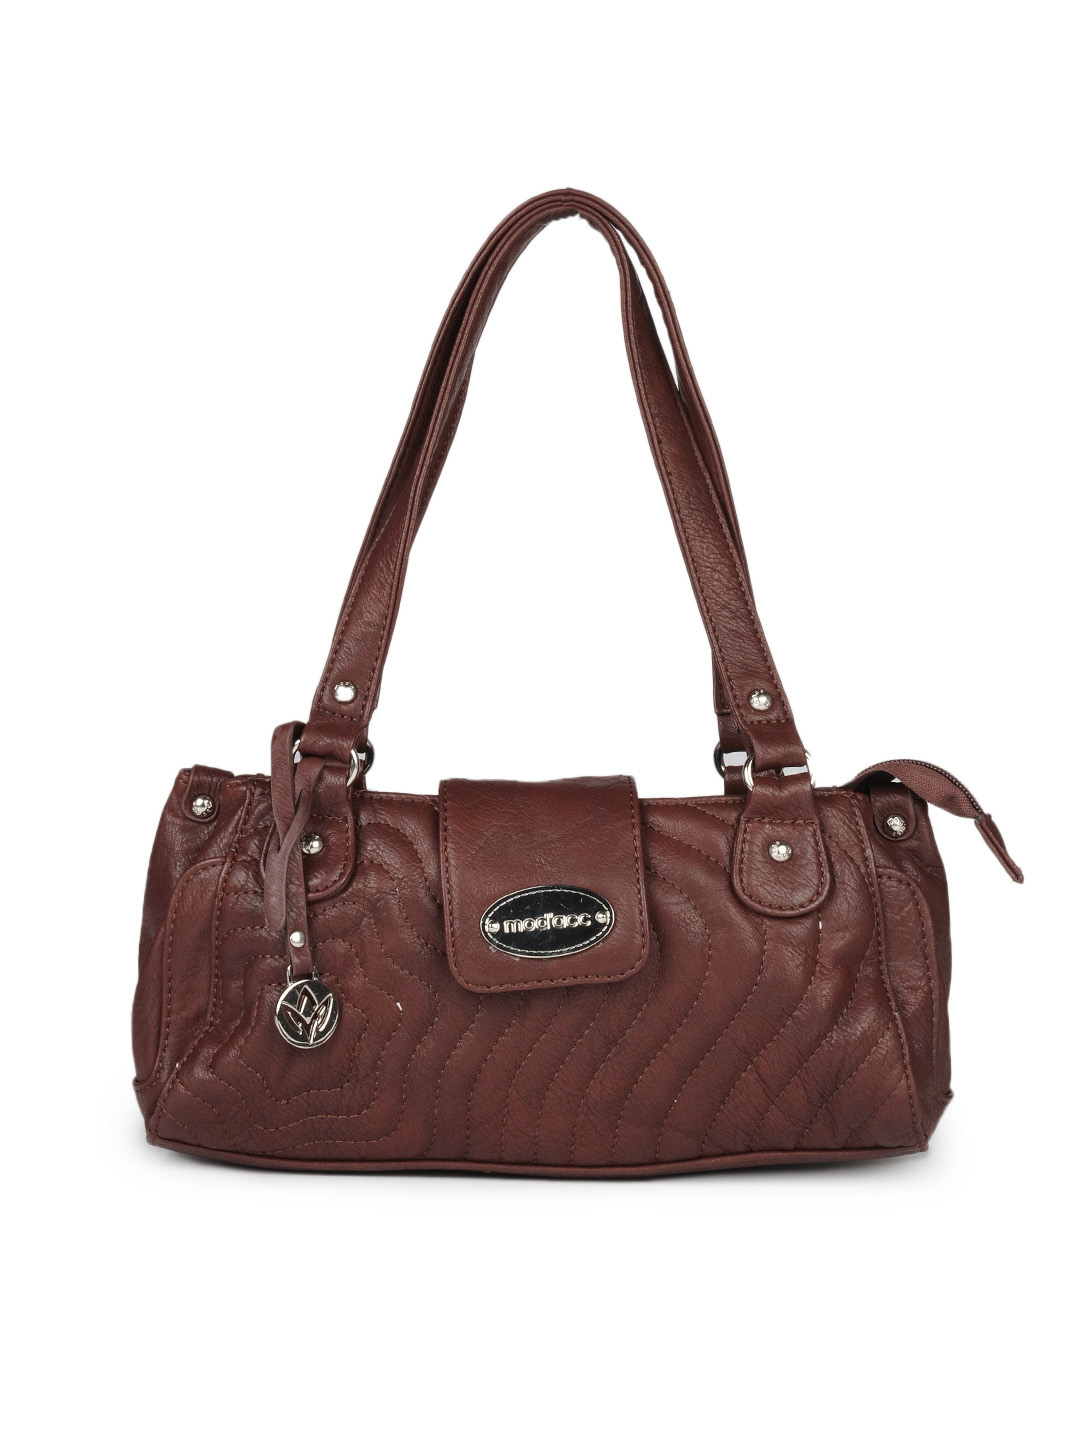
Mod'acc Women Brown Handbag
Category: Accessories / Bags / Handbags
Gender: Women
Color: Brown
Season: Summer 2012
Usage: Casual